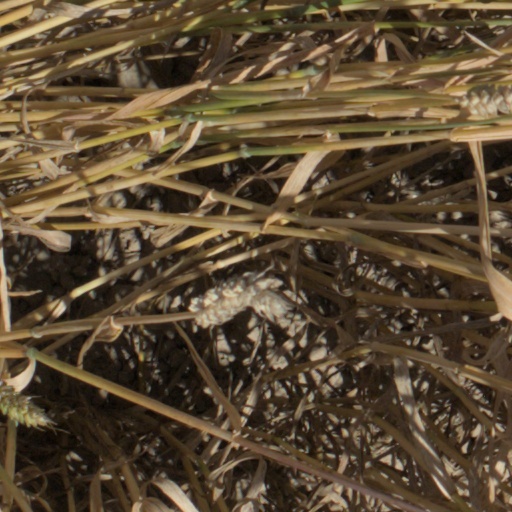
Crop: wheat